LGBTQ rights in Spain

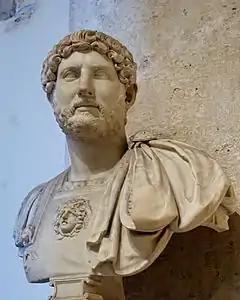
This bust of Roman Emperor Hadrian, a native of what is today Spain, and lover of the boy Antinous, can be found today in the Palazzo dei Conservatori in Rome.

The Romans brought, as with other aspects of their culture, their sexual morality to Spain. Romans were open-minded about their relationships, and sexuality among men was commonplace. Among the Romans, bisexuality seems to have been perceived as the ideal. Eighteenth-century English historian Edward Gibbon wrote, of the first fifteen emperors, "Claudius was the only one whose taste in love was entirely correct" by his cultural standards – the implication being that he was the only one not to take men or boys as lovers. Gibbon based this on Suetonius' factual statement that "He had a great passion for women, but had no interest in men." Suetonius and the other ancient authors actually used this against Claudius. They accused him of being dominated by these same women and wives, of being uxorious, and of being a womaniser.